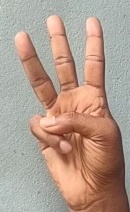
ASL sign: W